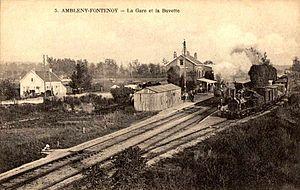
Train de marchandises (à droite) se faisant dépasser par un train de voyageurs.
La ligne de Rochy-Condé à Soissons est une ligne de chemin de fer du réseau ferré français. Elle reliait Rochy-Condé à Soissons à travers les départements de l'Oise et de l'Aisne en région Hauts-de-France. Le tronçon d'Estrées-Saint-Denis à Compiègne est ouvert au service des voyageurs et le reste de la ligne est soit exploité en trafic fret soit déclassé.